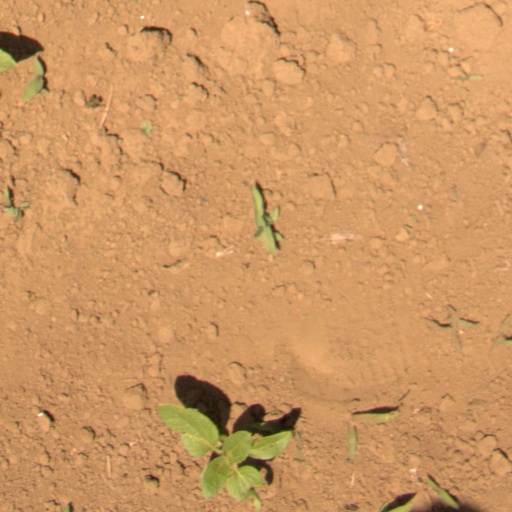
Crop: Jerusalem artichoke